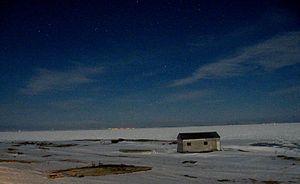
Le détroit de Belle Isle est un détroit canadien entre l'île de Terre-Neuve et la péninsule du Labrador.